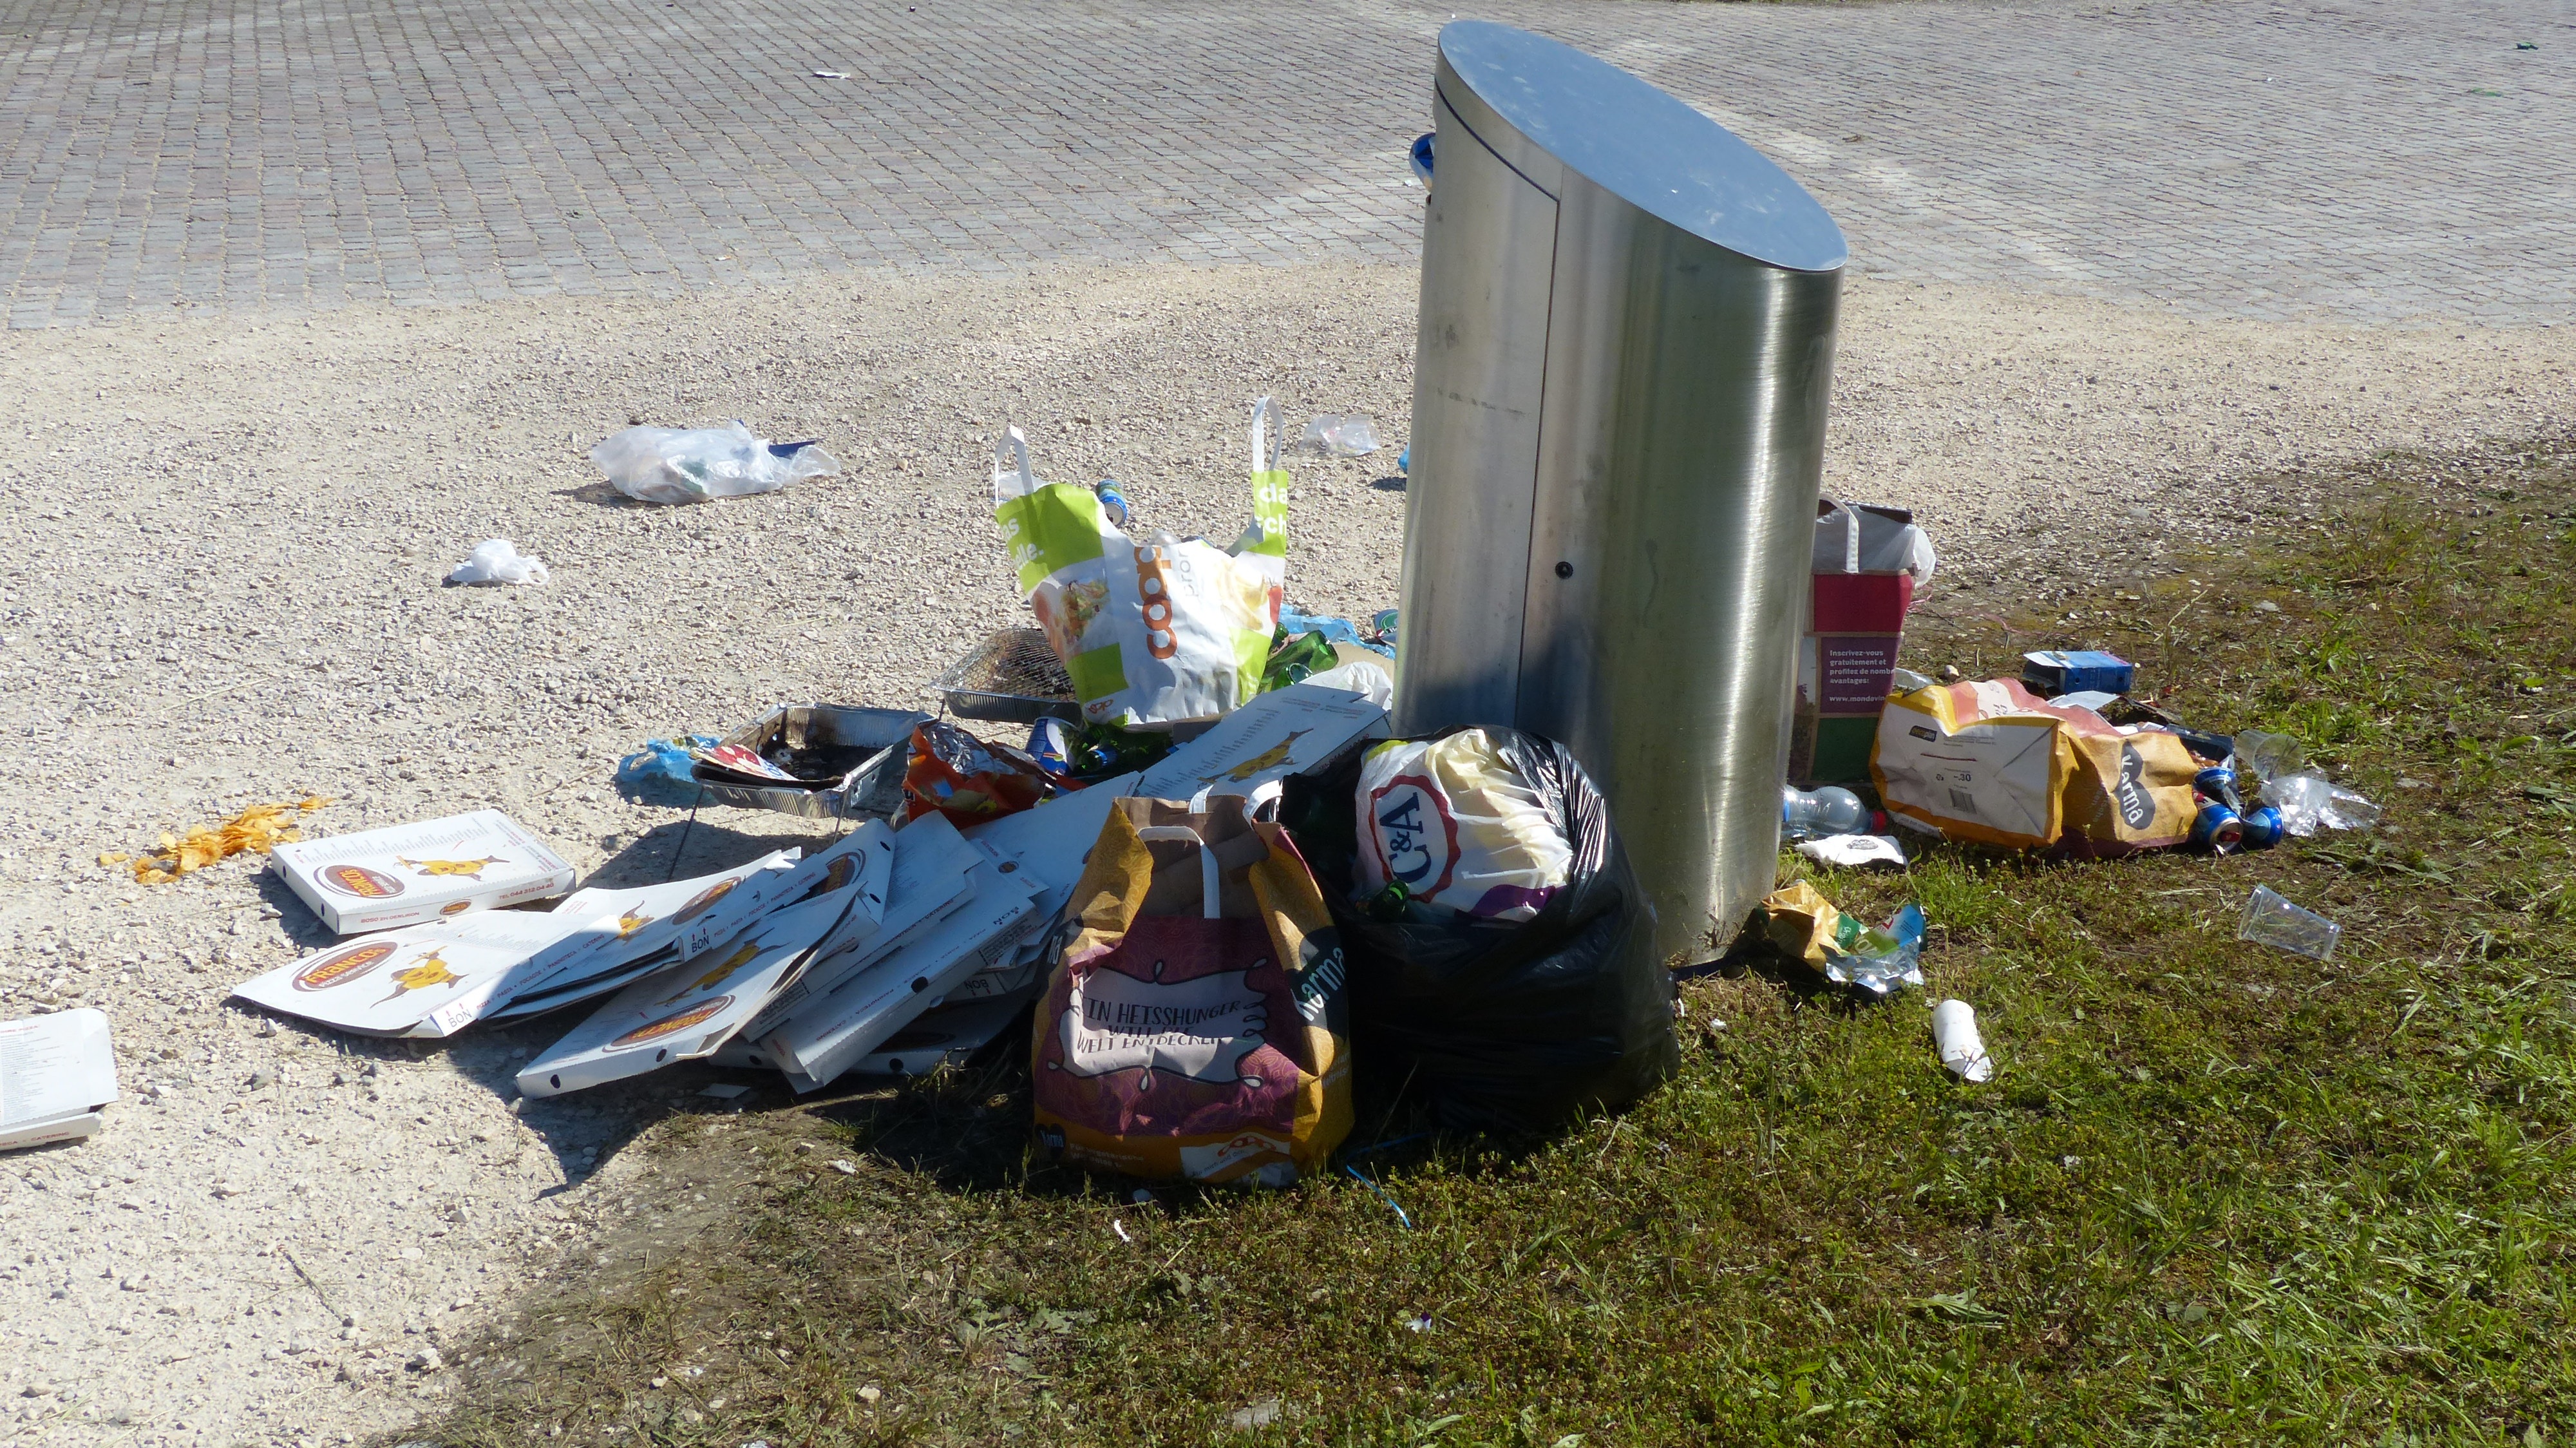
environment, vehicle, litter, waste, garbage, pollution, dustbin, crowded, environmental protection, waste disposal, disposal, waste bins, garbage can, throw away society, waste container